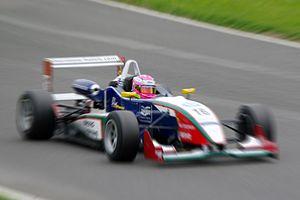
Alice Powell, née le 26 janvier 1993 à Oxford, est une pilote automobile britannique. Elle est la première femme à remporter un championnat de Formule Renault, et la première à marquer des points en GP3 Series. Elle participe aux W Series depuis 2019.